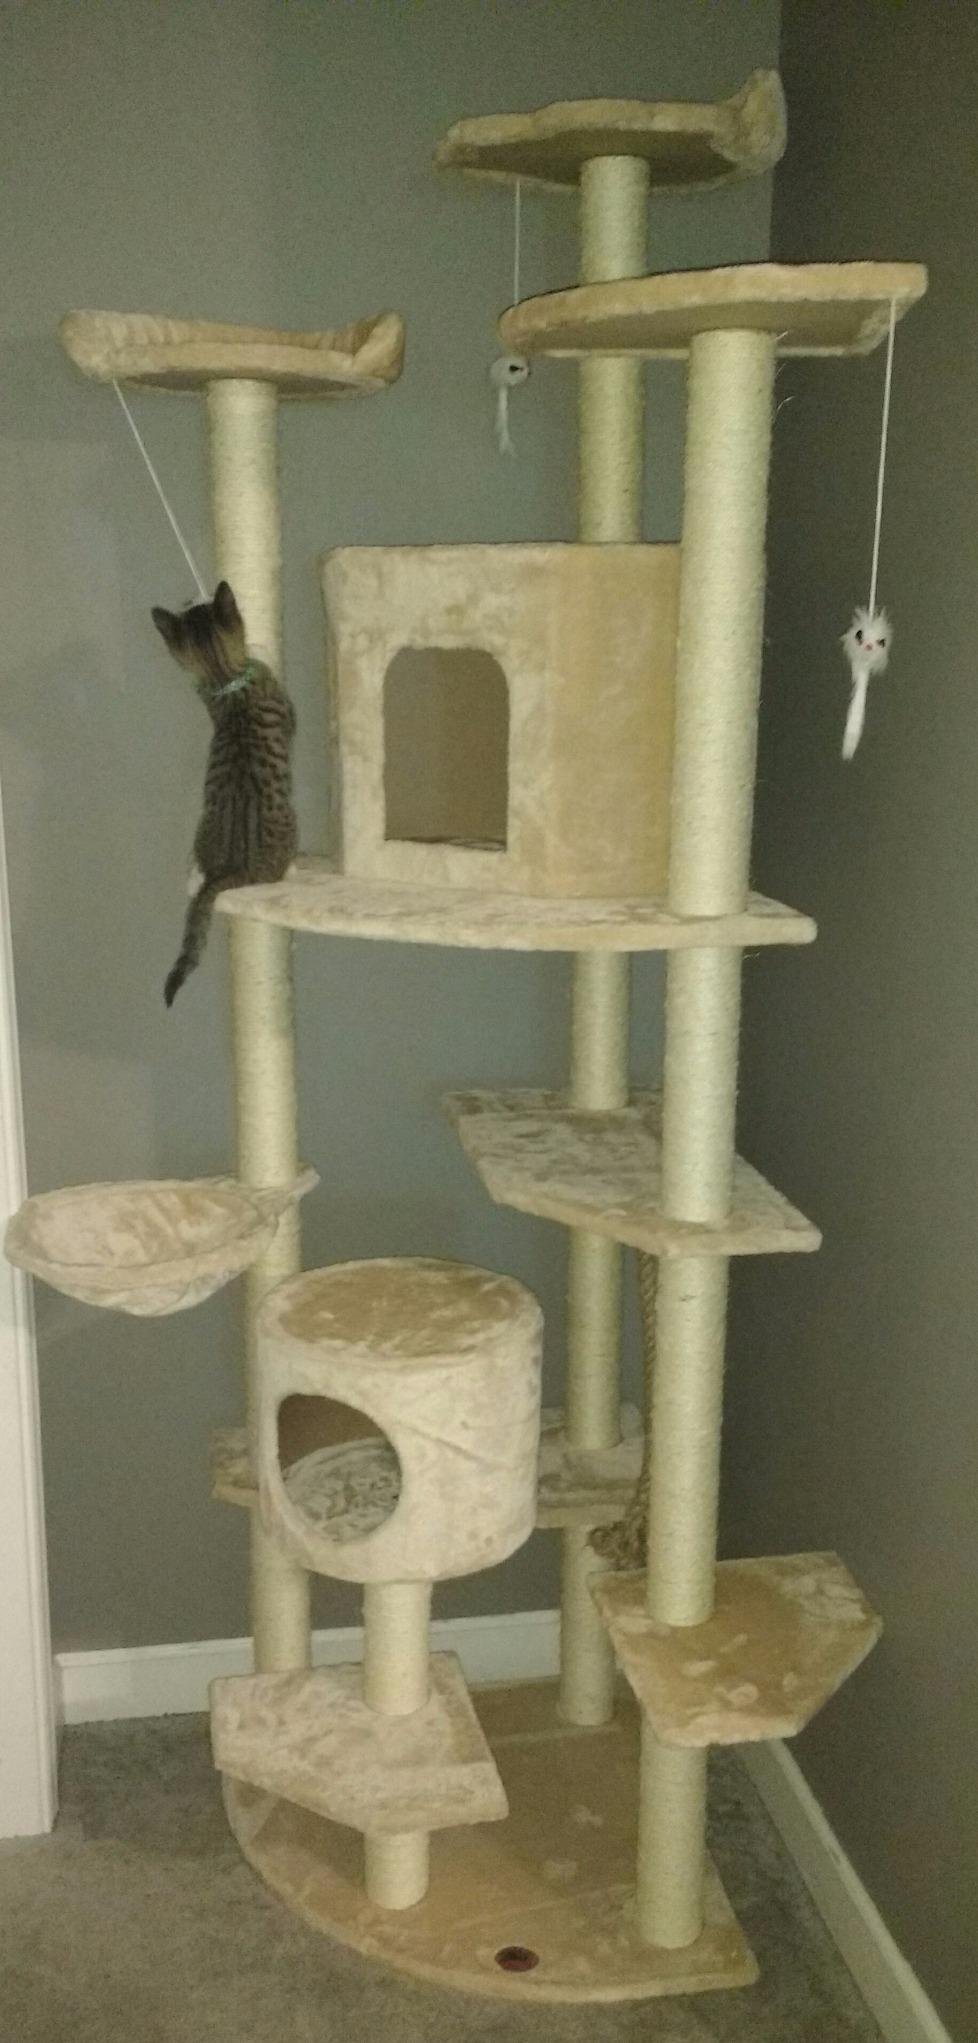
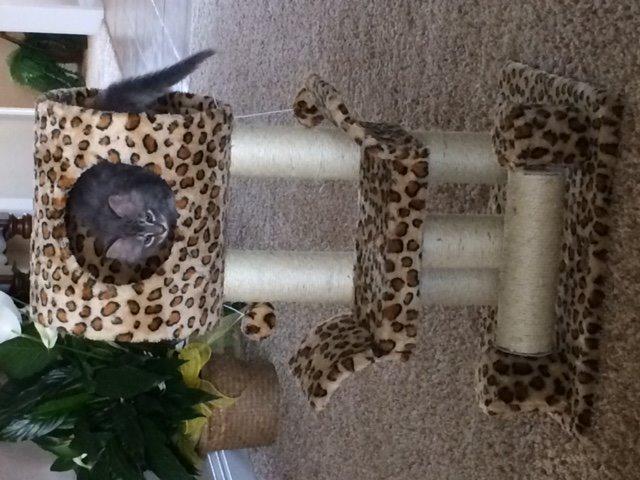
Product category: items_cat tree
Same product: no